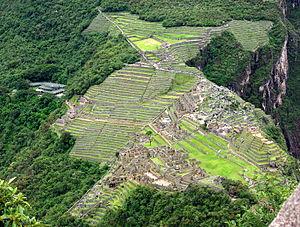
Le site du Machu Picchu tel qu'aperçu du Huayna Picchu.